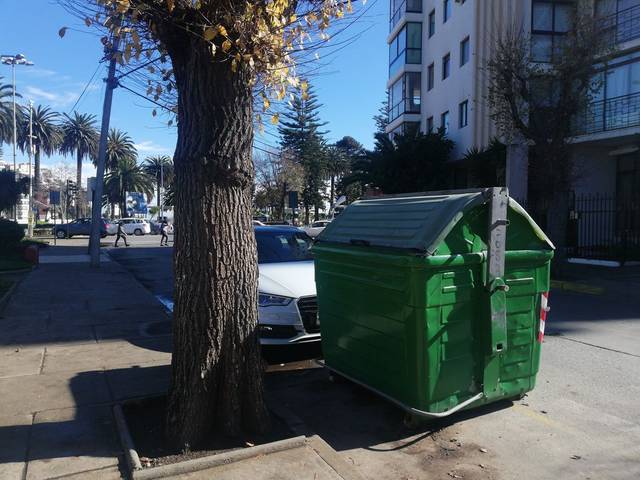
Region: Chile
Coordinates: -33.02, -71.56